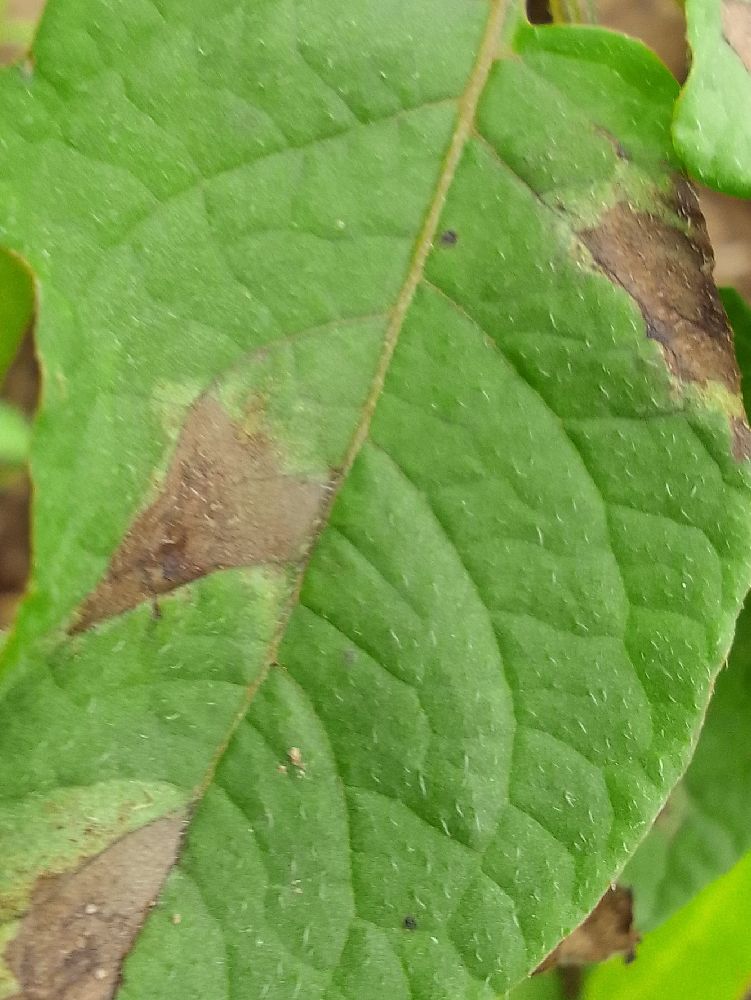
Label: Late blight